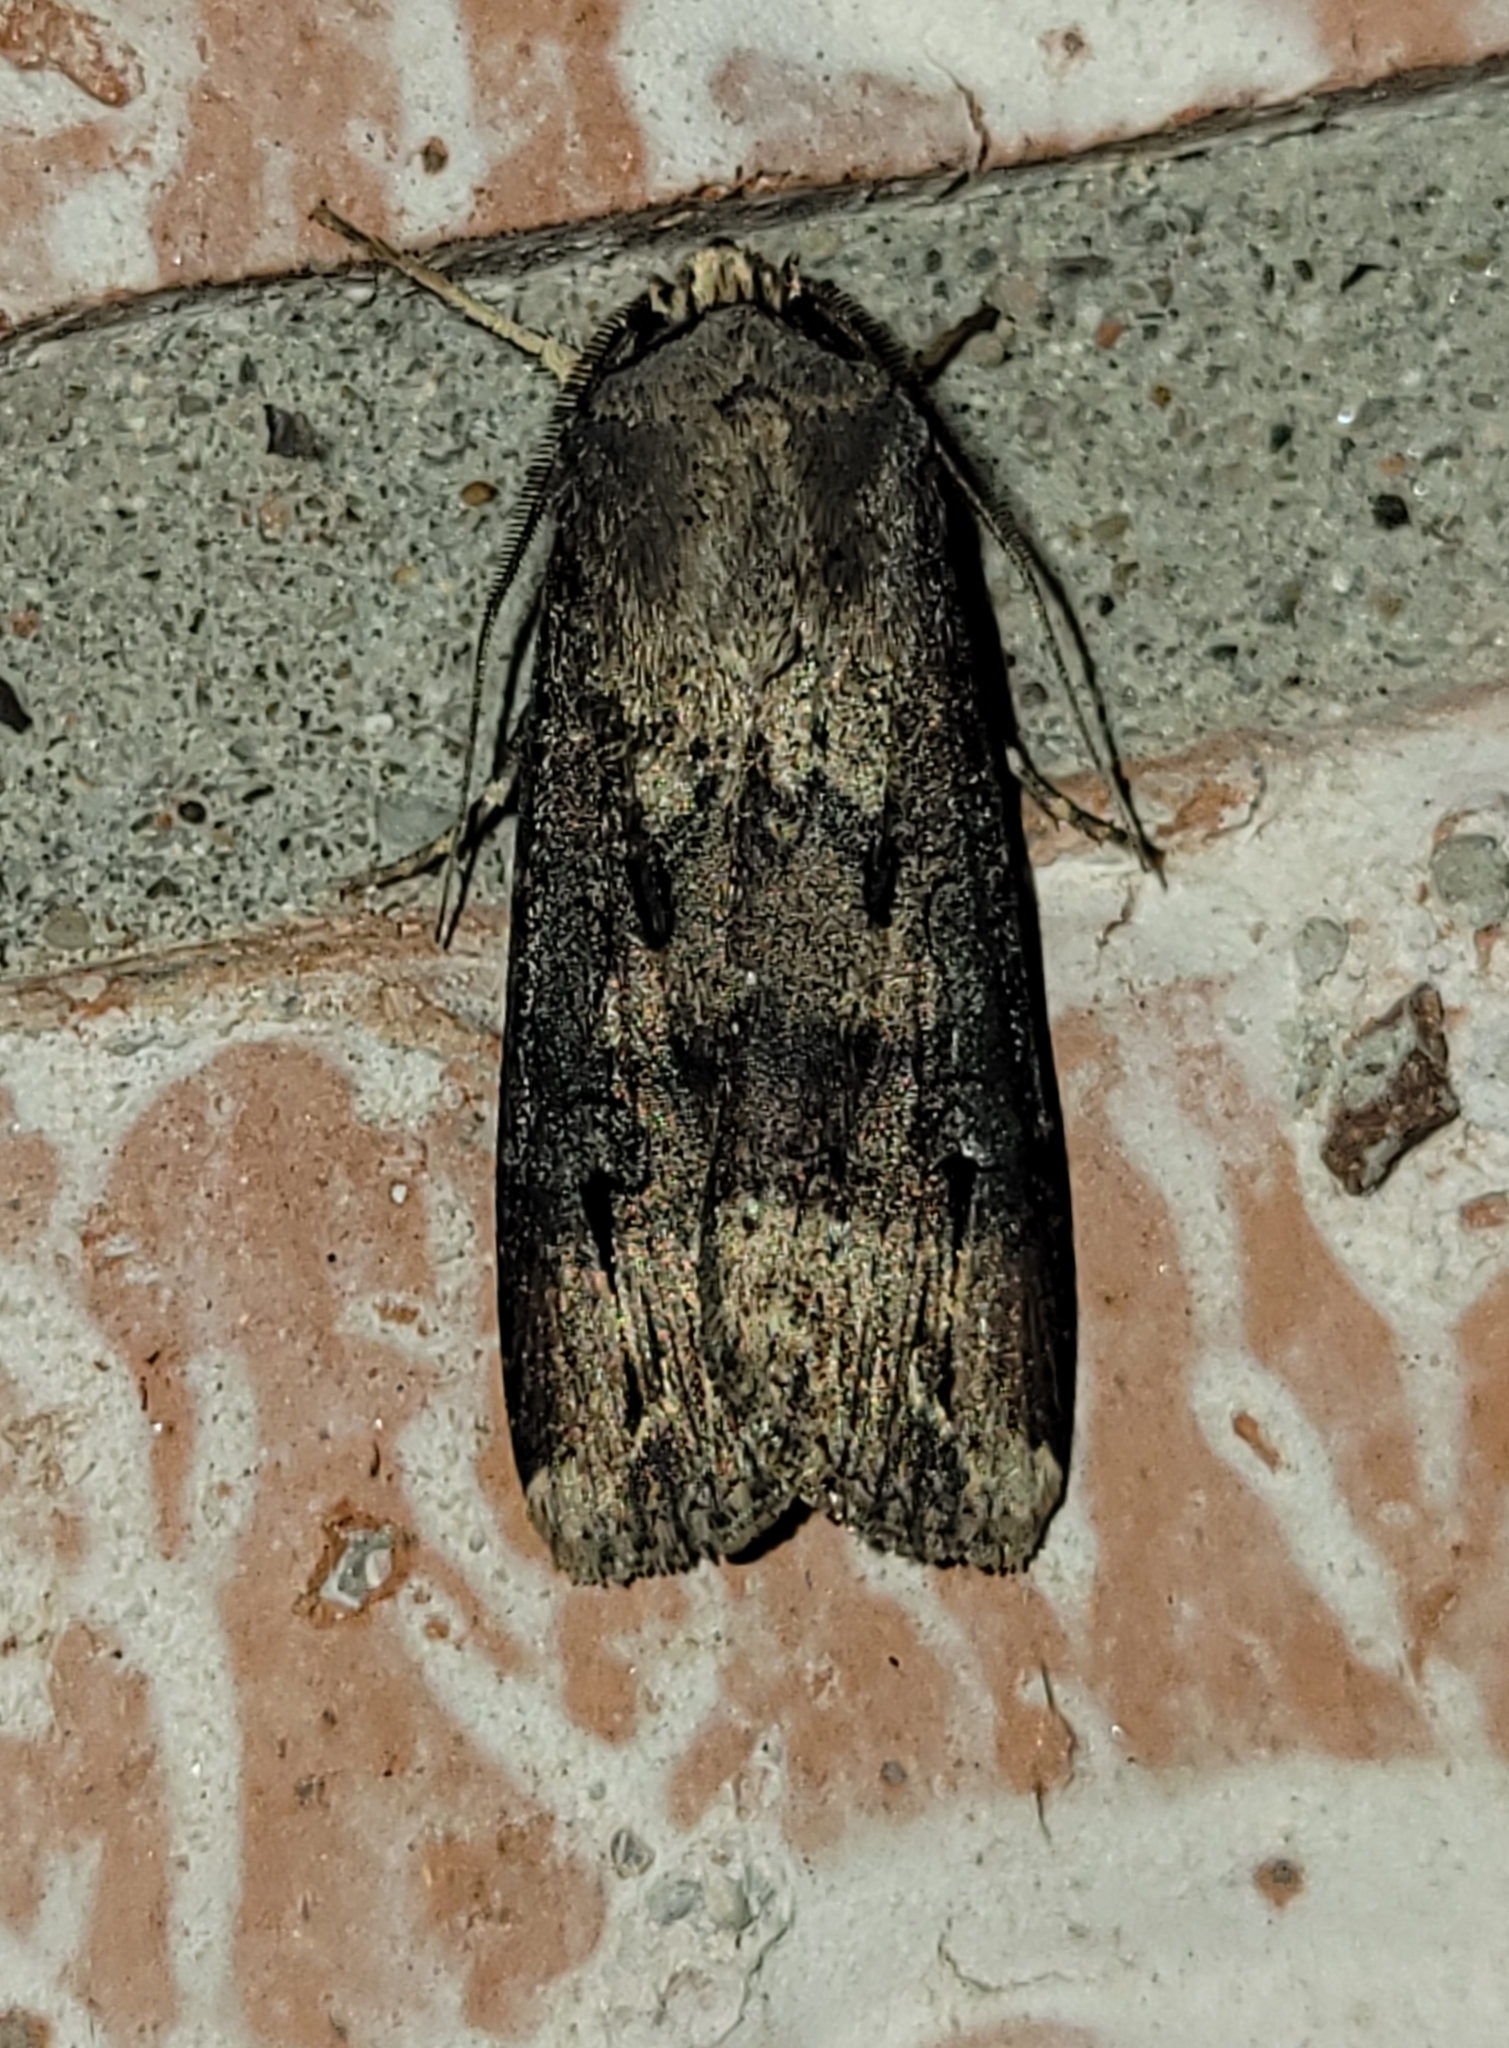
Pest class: cutworms